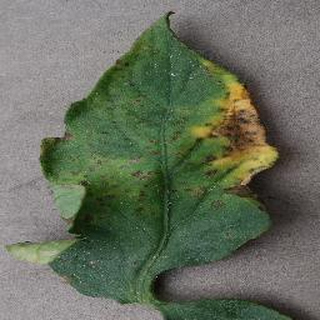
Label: tomato_bacterial_spot